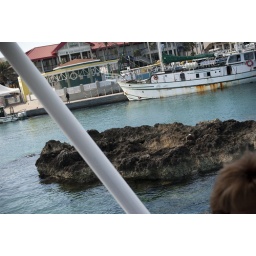
Disembarking from our ship to the Call of Part, we saw this rock in the middle of the ocean. :)